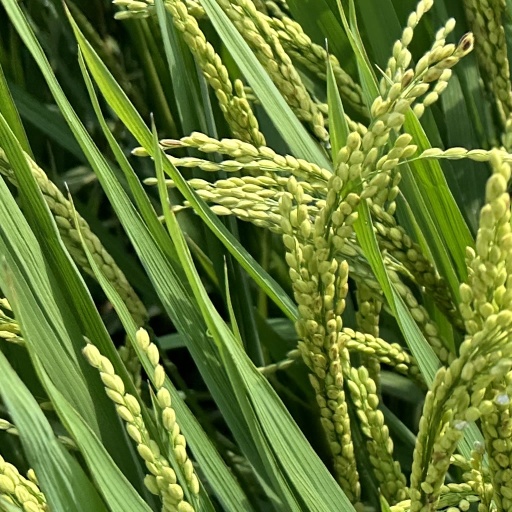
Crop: rice